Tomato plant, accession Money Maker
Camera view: bottom (45 deg); turntable rotation: 0 degrees
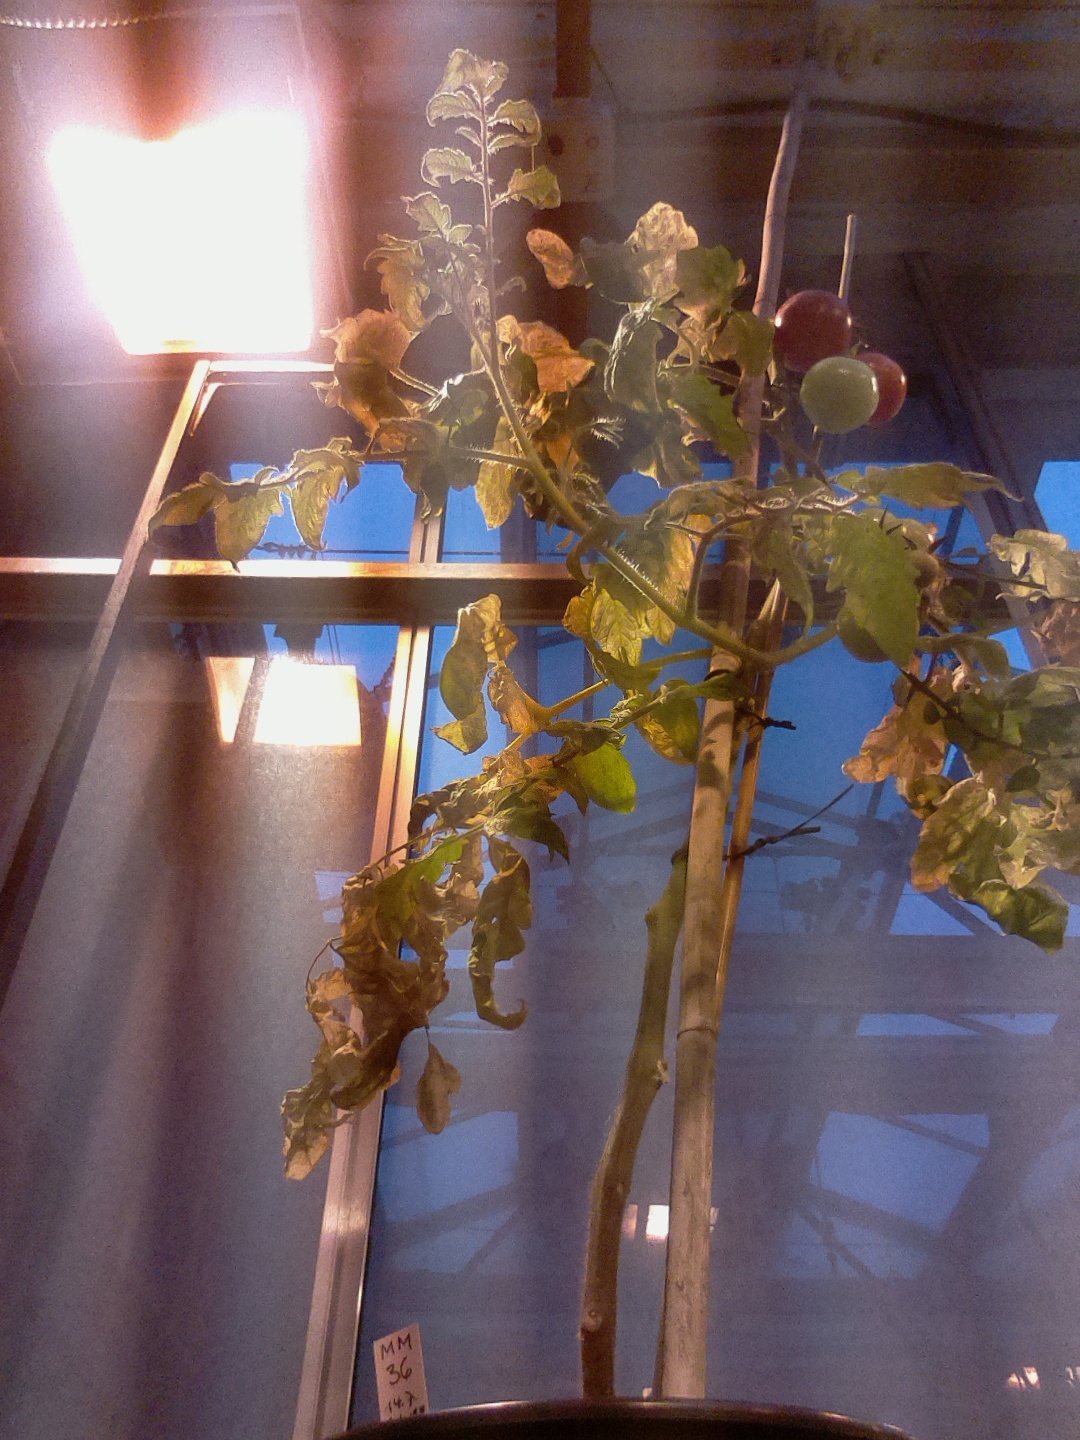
BBCH growth stage 83: 30%-40% of fruits show typical fully ripe color